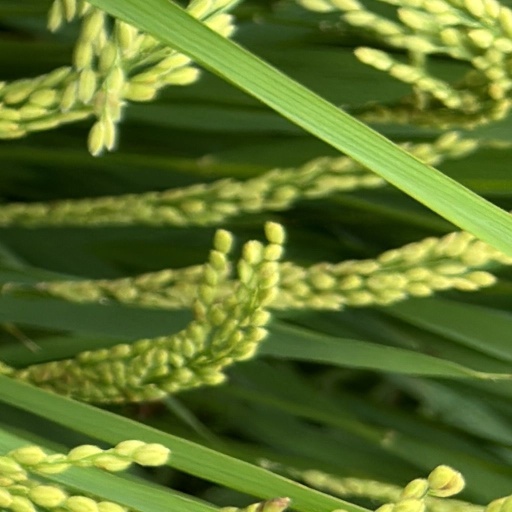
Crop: rice